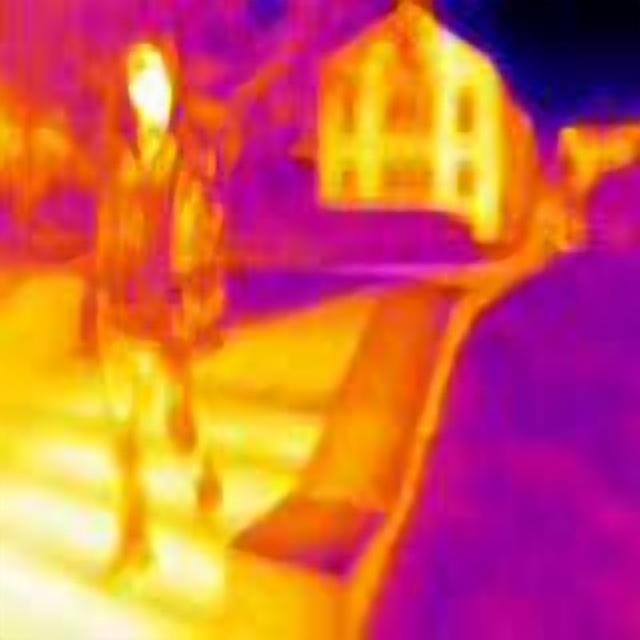
Detected objects:
label: person
label: person